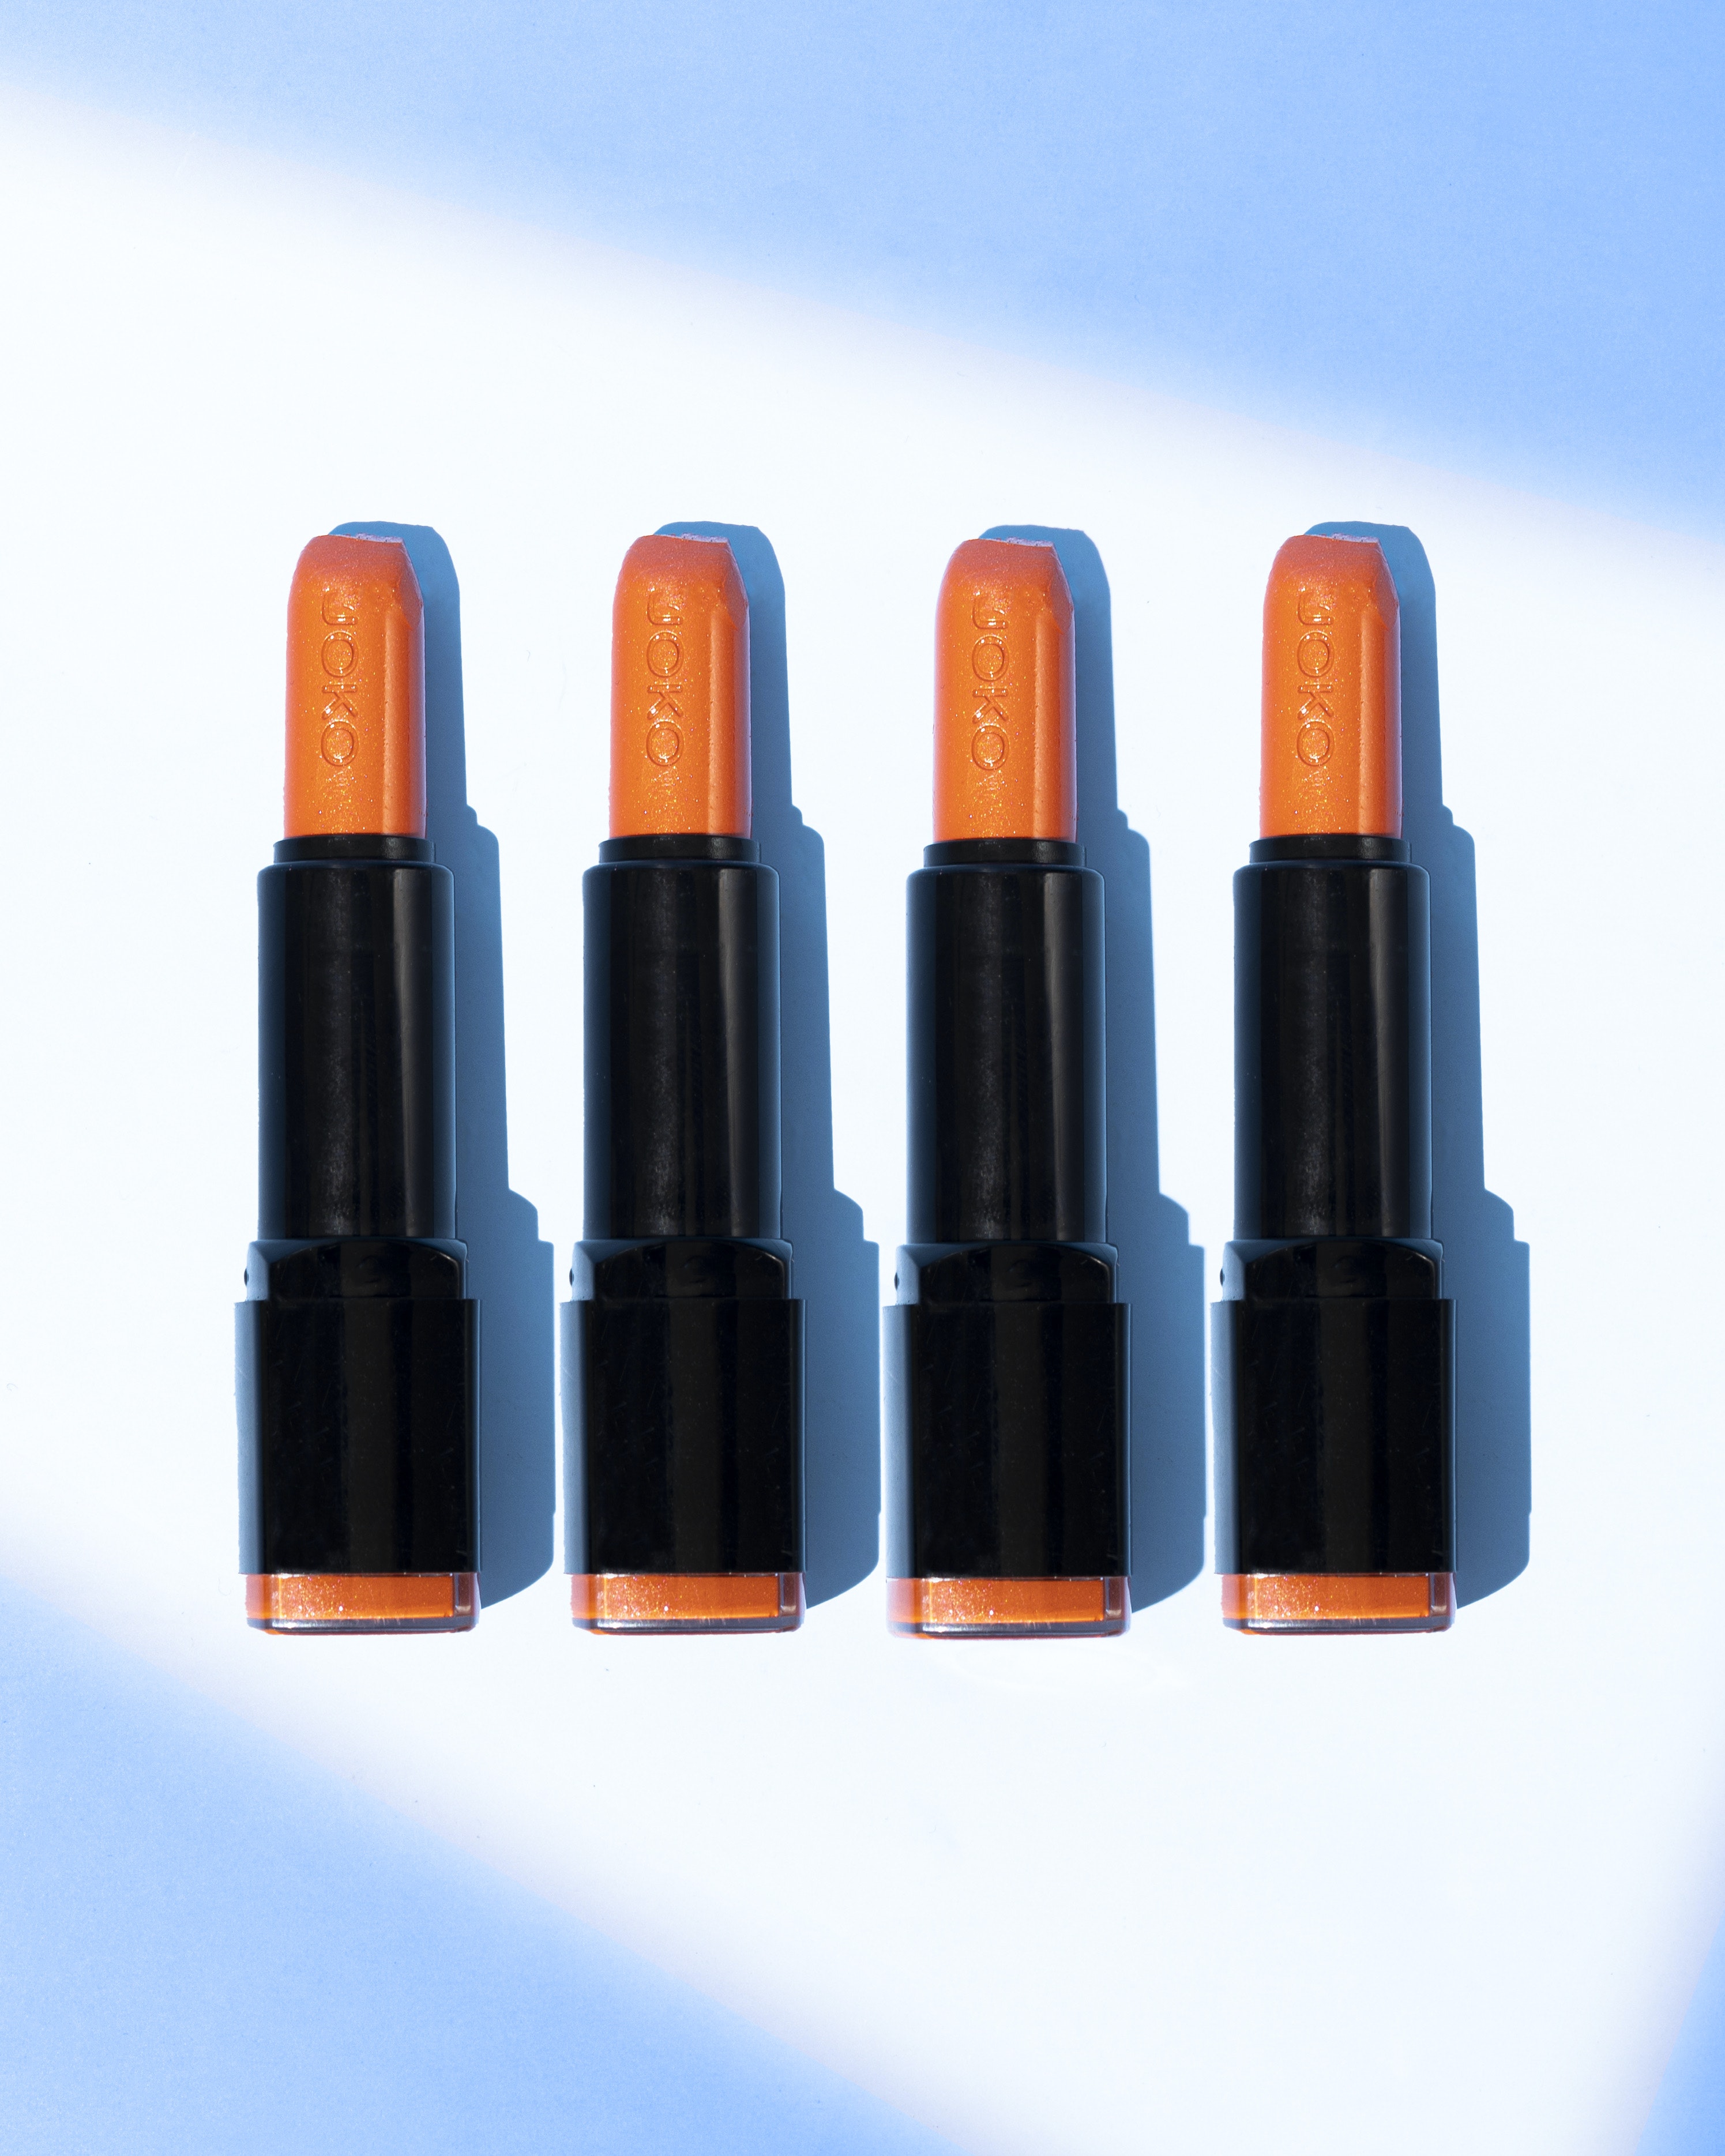
art, liquid, cosmetics, font, gas, Tints and shades, electric blue, electronic device, magenta, writing implement, plastic, rectangle, cable, electronics accessory, fashion accessory, office supplies, battery, bottle, audio equipment, cone, lego, cylinder, circle